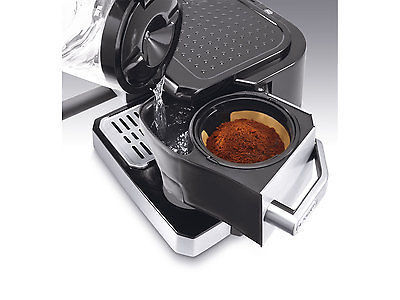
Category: coffee maker